An Evening with Beverly Luff Linn

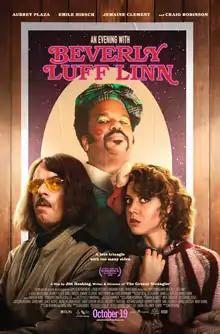
Theatrical release poster

An Evening with Beverly Luff Linn is a 2018 black comedy crime film directed by Jim Hosking, starring Aubrey Plaza, Emile Hirsch, Jemaine Clement, Matt Berry, and Craig Robinson.